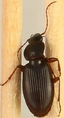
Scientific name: Synuchus impunctatus
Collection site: Bartlett Experimental Forest NEON (BART), plot BART_002